Prefabrication

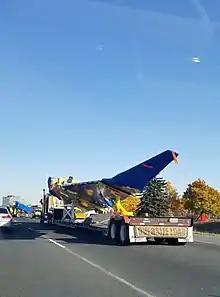
Transportation of prefabricated Airbus wing assembly

An example from house-building illustrates the process of prefabrication. The conventional method of building a house is to transport bricks, timber, cement, sand, steel and construction aggregate, etc. to the site, and to construct the house on site from these materials. In prefabricated construction, only the foundations are constructed in this way, while sections of walls, floors and roof are prefabricated (assembled) in a factory (possibly with window and door frames included), transported to the site, lifted into place by a crane and bolted together.